Jaliba Kuyateh

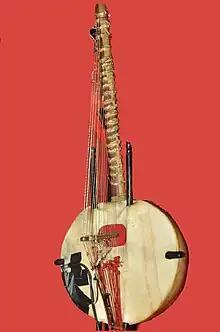
The Kora.

Although he excelled at playing the Kora at a very young age, Jaliba actually started his professional career in education. He taught at Bakau and Brikama Primary Schools. To further his education and become a certified teacher, he attended the Gambia Teacher's Training College while dabbling in music part-time. After graduating from Teacher's college in 1991, he took a position with the ministry of education, youth, sports and culture while continuing to play with his college band "Jaliba and Group". Jaliba had to forgo his government job and become a full-time musician when juggling both became overwhelming. With only two members of his former band joining him, Jaliba formed the "Kumareh Band" on May 7, 1987. Jaliba and the Kumareh Band then attended The Pan African Festival where they received the Pan African Festival Award in December 1992 in Cape Coast, Ghana. They then proceeded to tour in France and Spain. They released their debut album "Radio Kantang" in 1993. The band gained even more success the following year, releasing two more albums "Dajika" and "Tissoli".